Kejetia Market

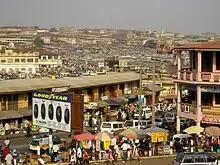
Kumasi Market

In August 2015, the Government of Ghana announced a redevelopment plan for the entire market. The project is currently on its second phase.